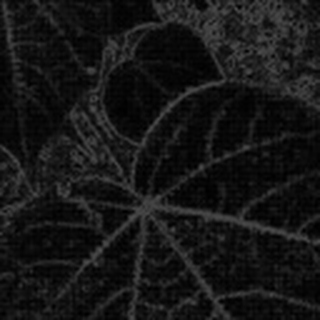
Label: healthy_cotton